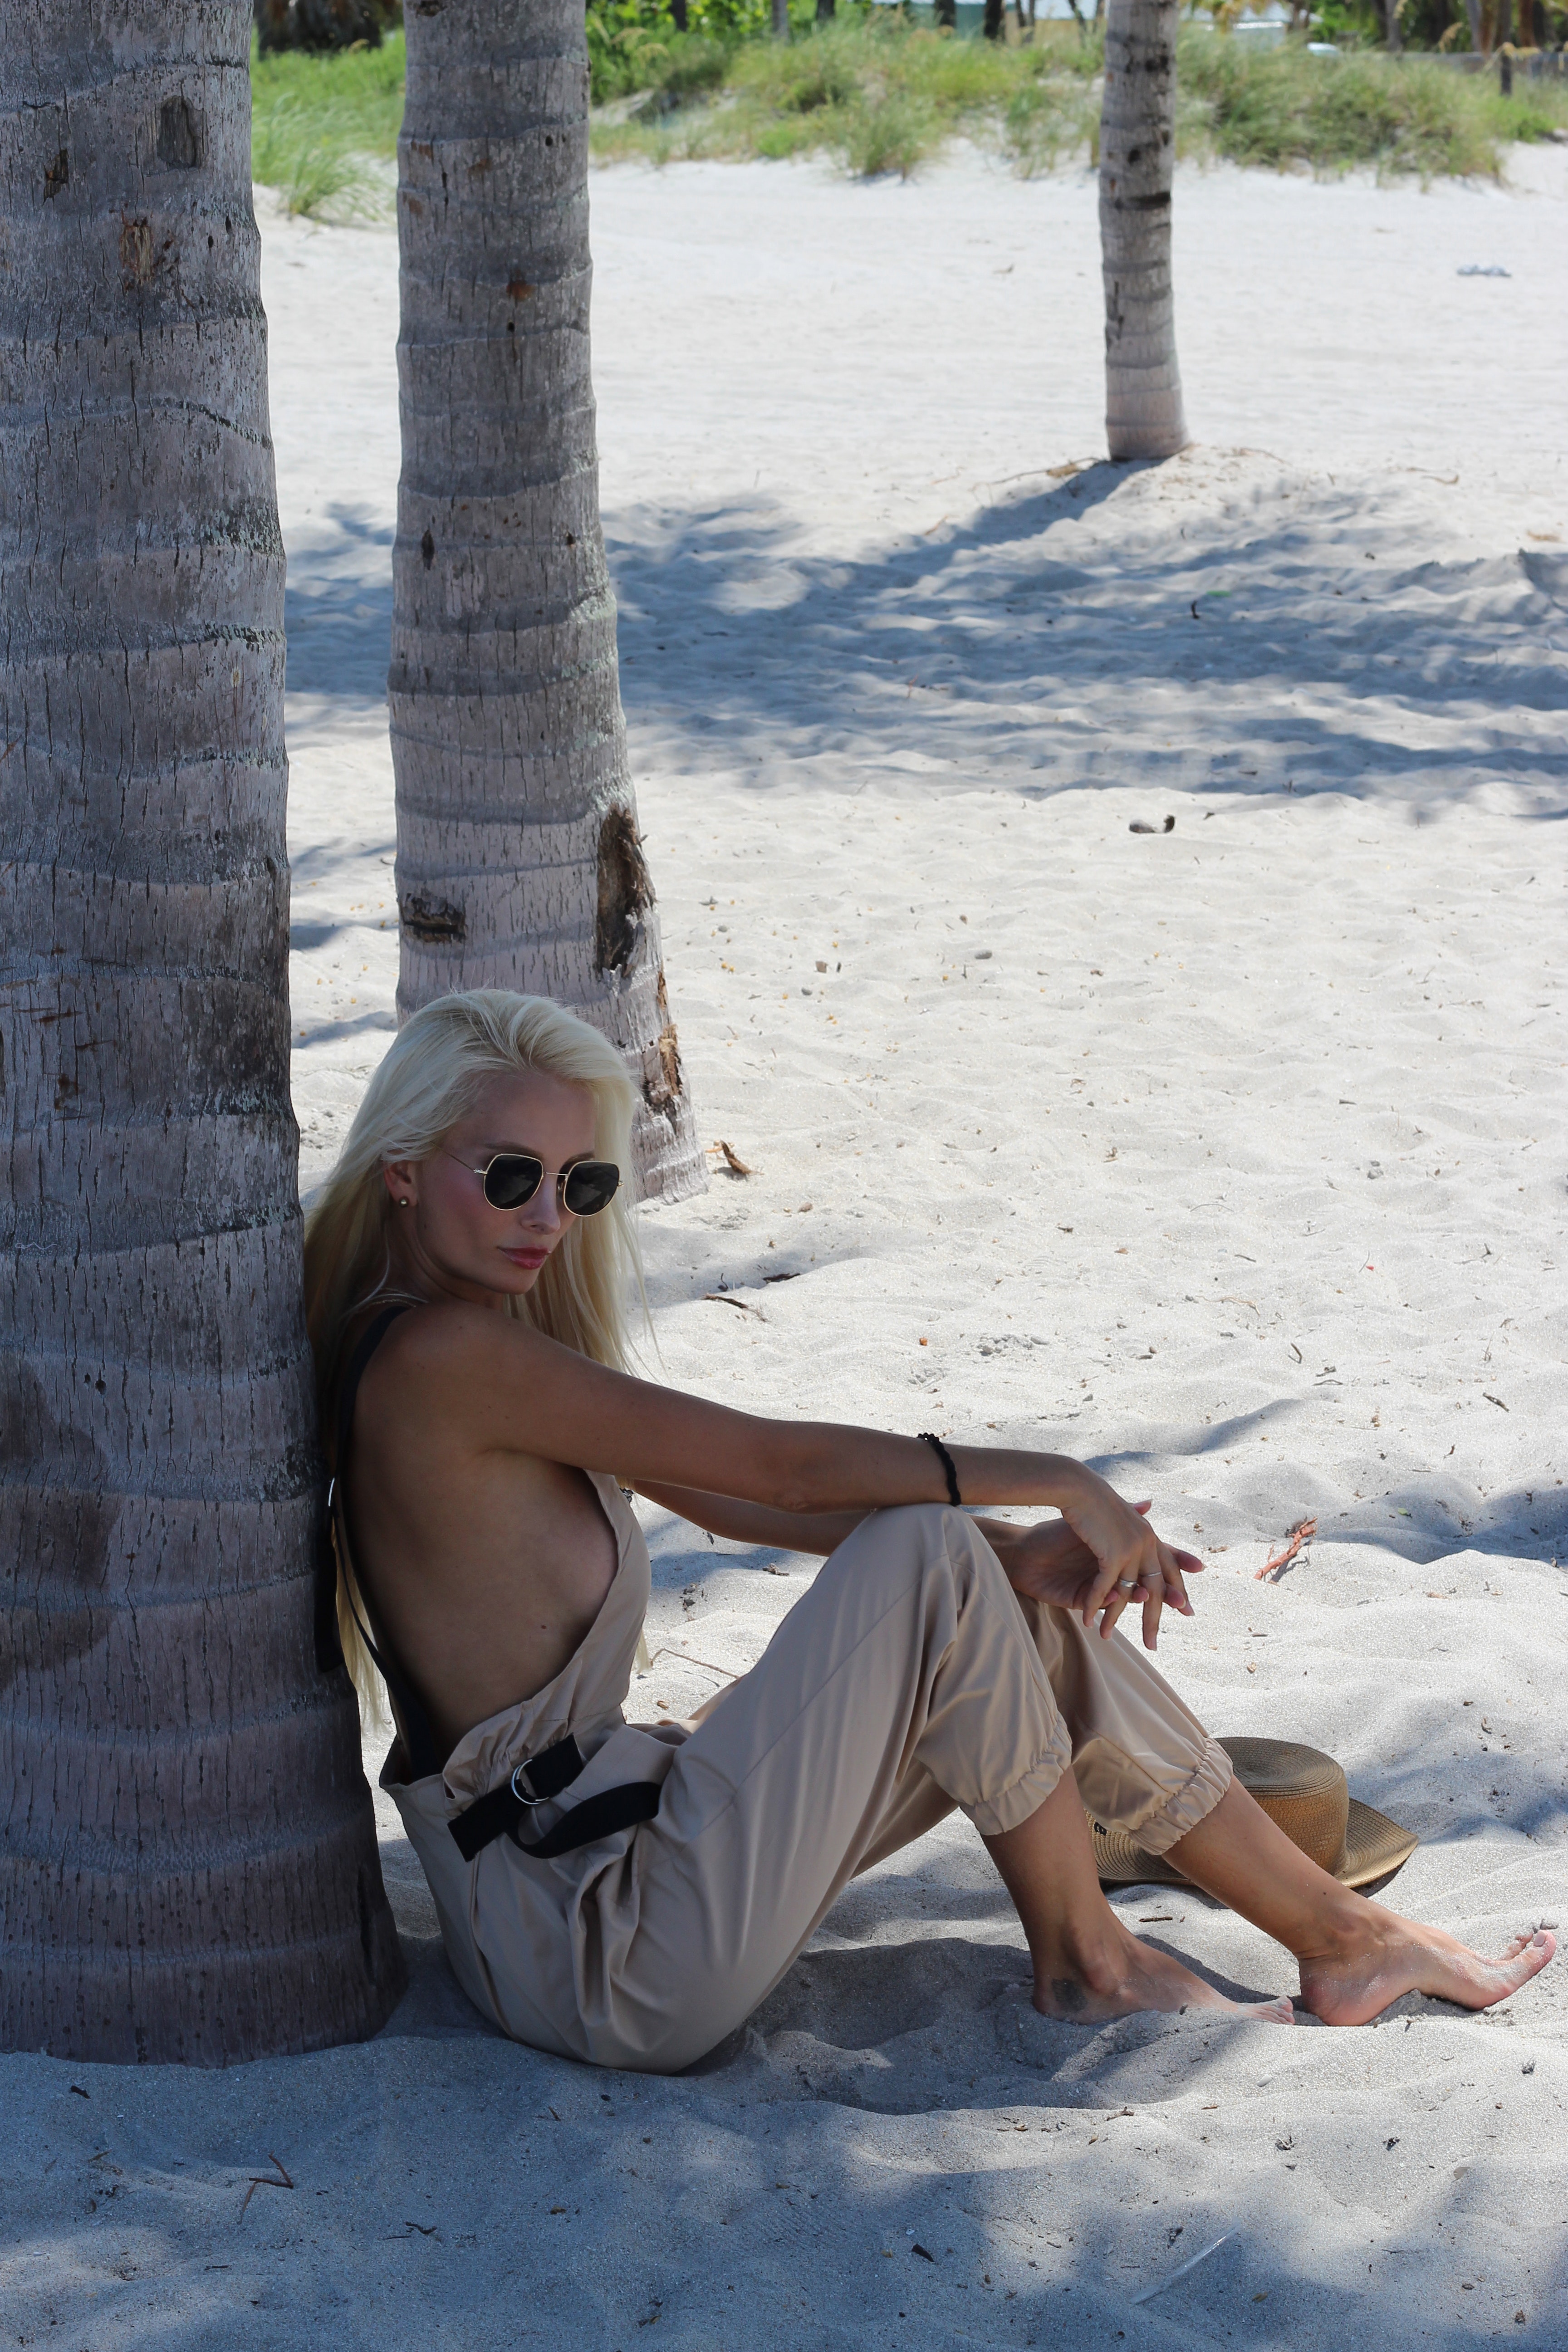
vacation, tree, sitting, leg, blond, sun tanning, fun, summer, leisure, barefoot, photography, plant, trunk, tourism